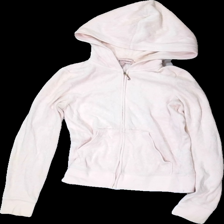
View: front
Type: Hoodie
Category: Ladies
Brand: Juicy Couture
Colors: Pink
Material: 70% Cotton 30% Viscose
Pattern: Logo print
Cut: Tight
Size: S
Season: All
Stains: Major
Price range: 150-250
Recommended usage: Export